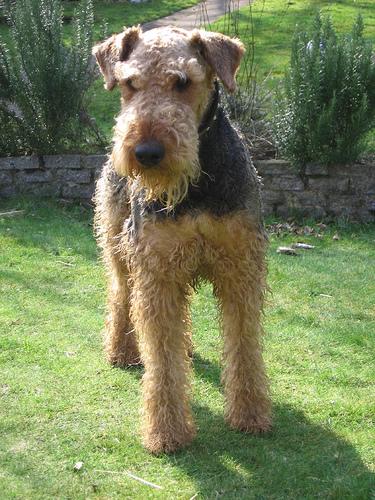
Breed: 200-n000008-Airedale